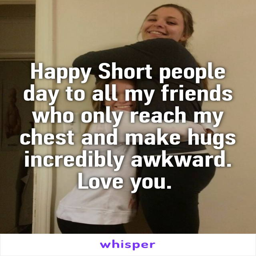
happy short people day to all my friends who only reach my chest and make hugs incredibly awkward .